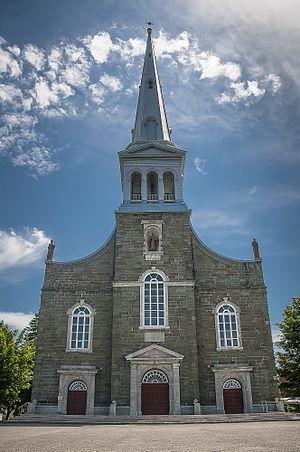
Paroisse de la ville de St-Romuald (maintenant arrondissement Les Chutes-de-la-Chaudière-Est de la ville de Lévis)
La liste des lieux de culte de la Chaudières-Appalaches liste l'ensemble des lieux de culte situés dans la région administrative de la Chaudière-Appalaches au Québec.
Saint-Romuald est l'un des dix quartiers de la ville de Lévis et l'un des quatre situés dans l'arrondissement Les Chutes-de-la-Chaudière-Est au Québec.